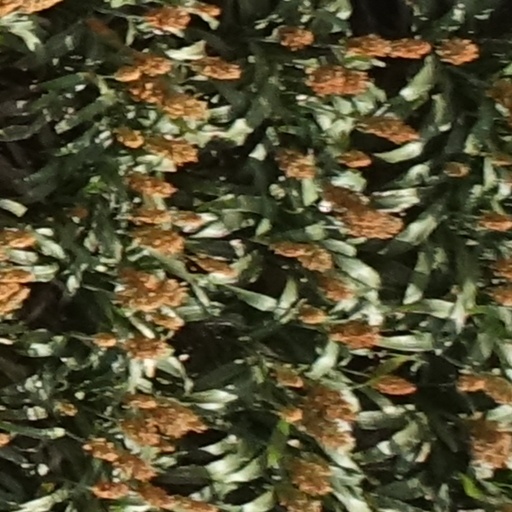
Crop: sorghum